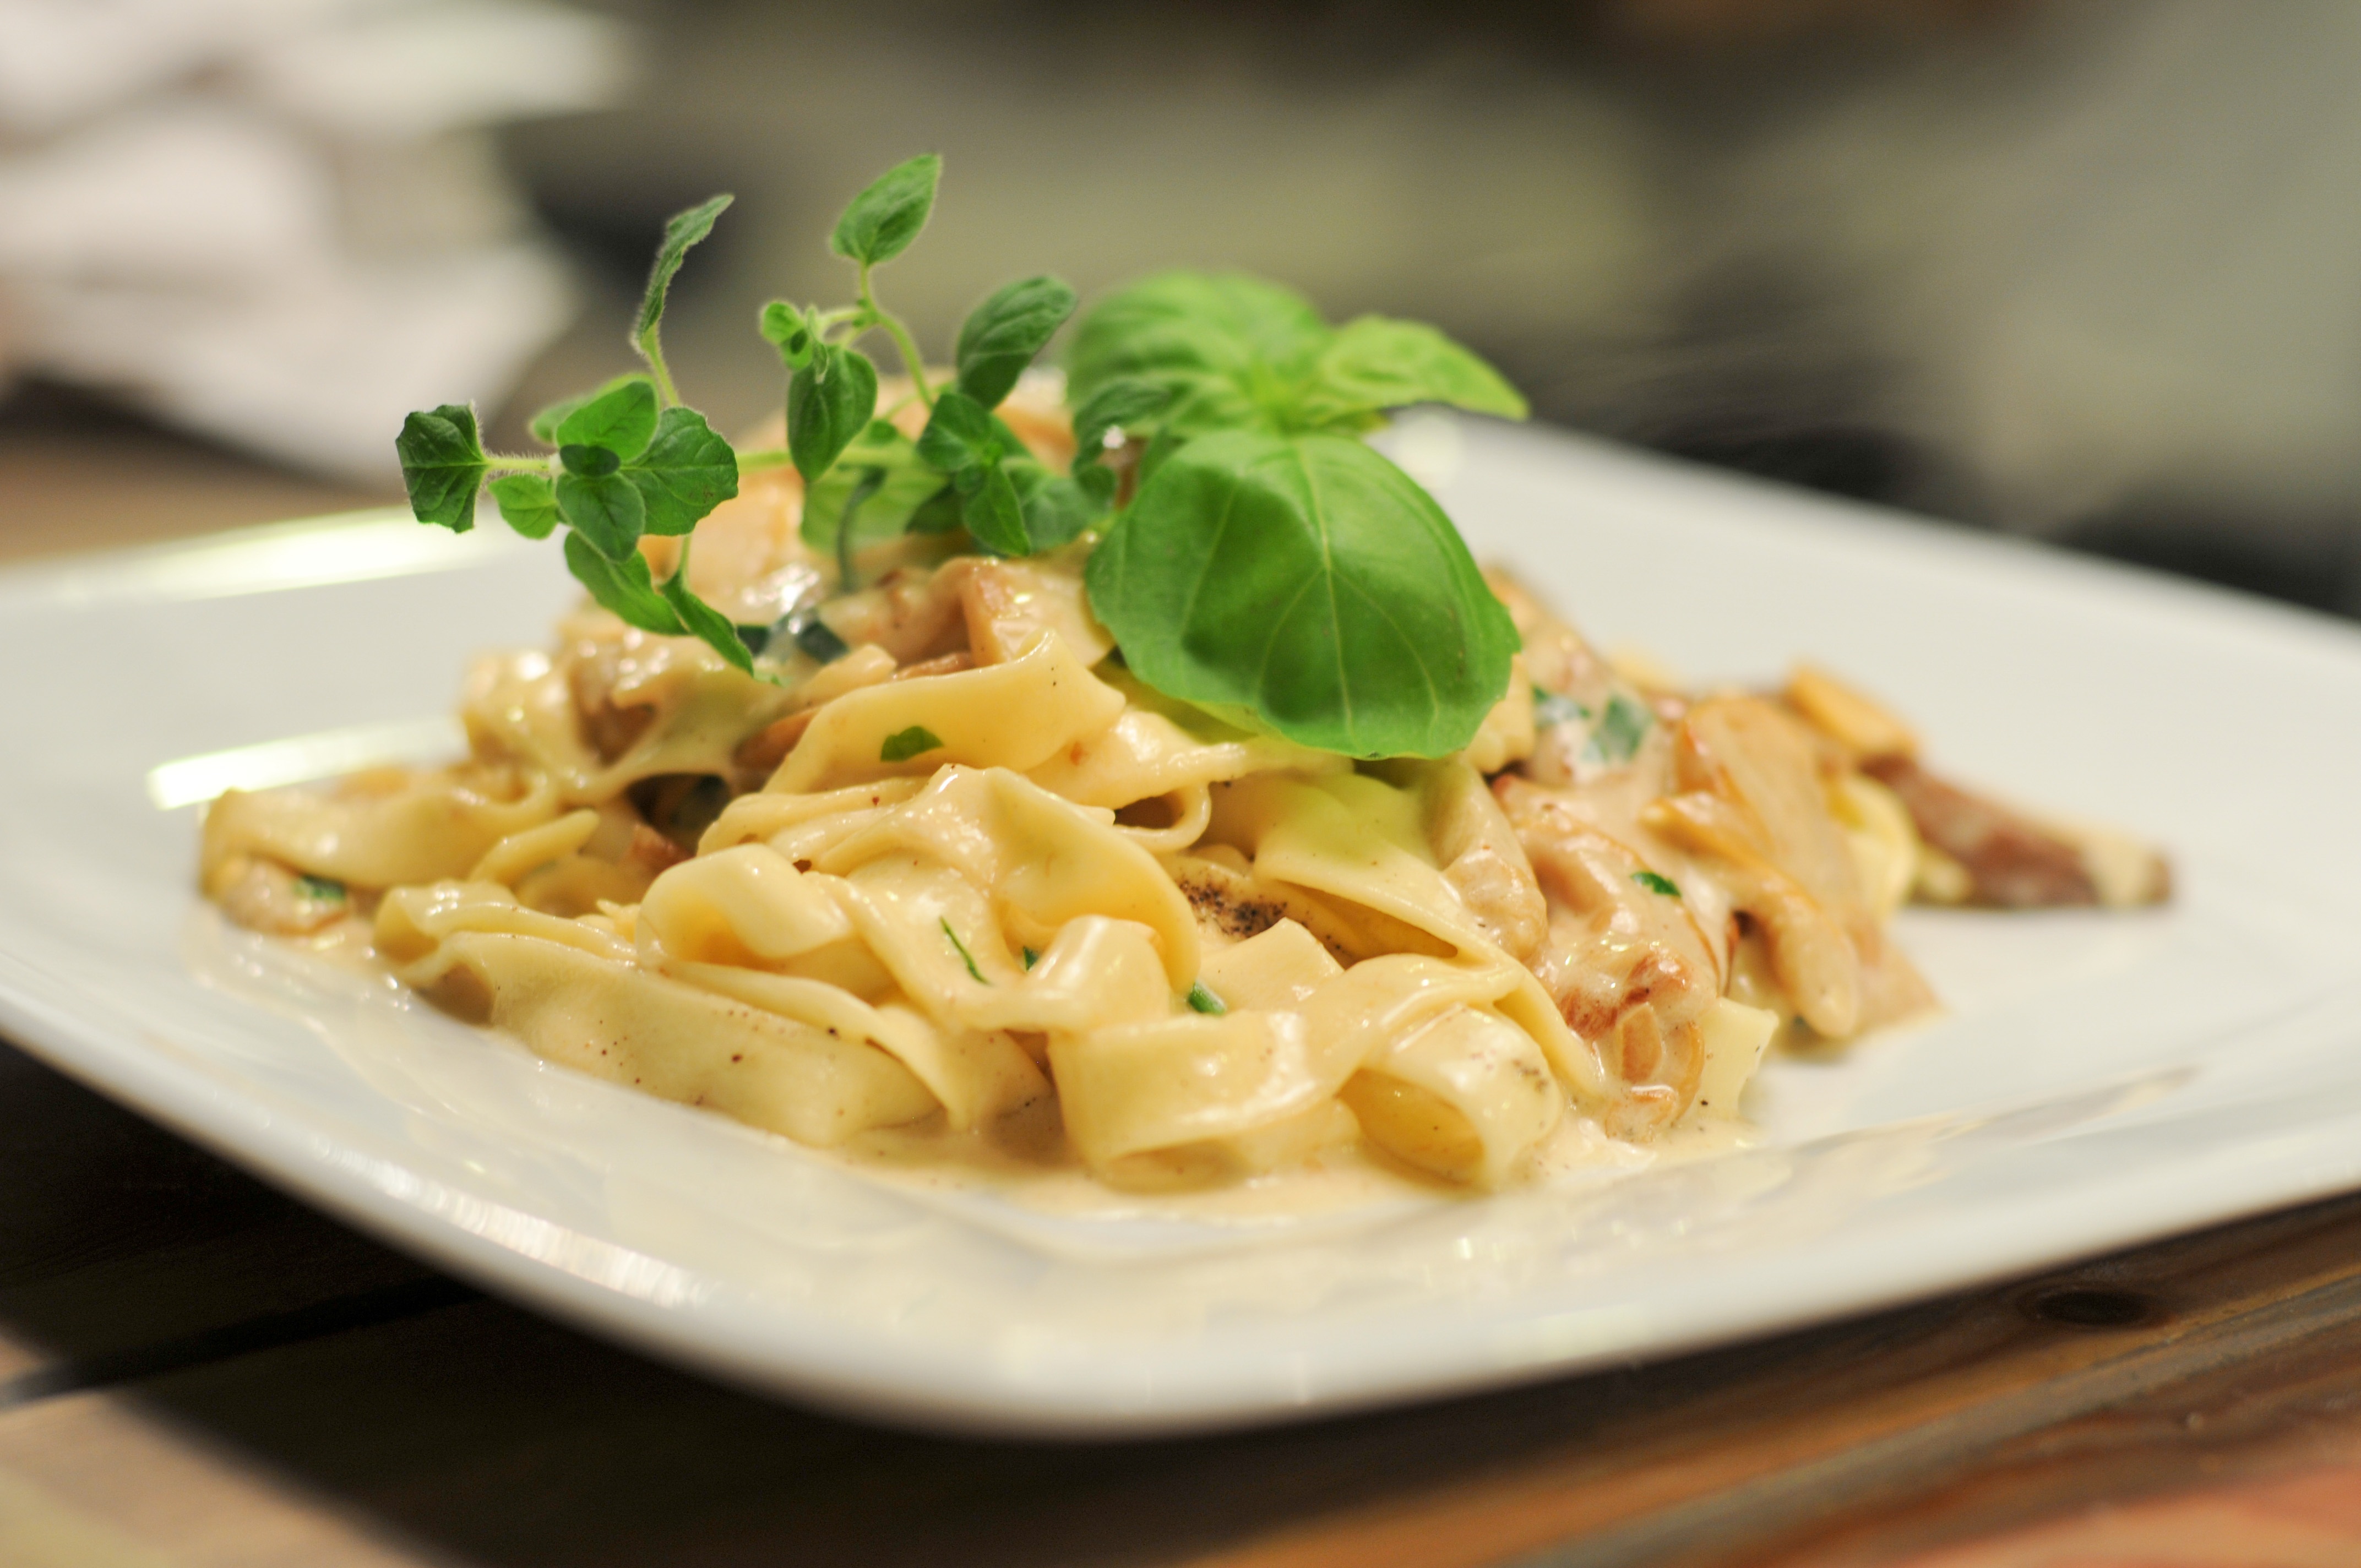
dish, food, produce, italy, cuisine, pasta, basil, mushrooms, spaghetti, vegetarian food, italian food, carbonara, fettuccine, european food